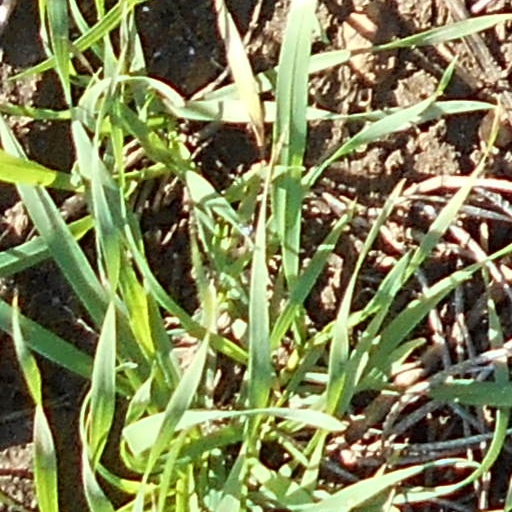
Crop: wheat